Calm Down (Busta Rhymes song)

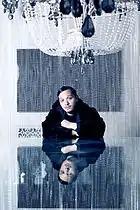
"Calm Down" was produced by Scoop DeVille.

In a July 2014, interview with "Complex", Busta explained how the song came together. Scoop provided Busta with the instrumental, which Busta "loved". He immediately recorded two 16-bar verses and titled the song "Calm Down". After "marinating" on the song for some time, Busta felt that it "would be an incredible record for Eminem to get on" and called his own manager Chris Lighty, and requested him to arrange a meeting with Eminem's manager, Paul Rosenberg, to whom they gave the song, but were not informed whether Eminem would record for the song. After six weeks, Busta's associate Shaheem Reid reached out to then-Shady Records A&R Riggs Morales, who came by the studio to hear the song, and two weeks later, Rosenberg finally confirmed that "[Em] had got the beat and that he's fucking with it."